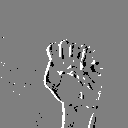
ASL letter: s